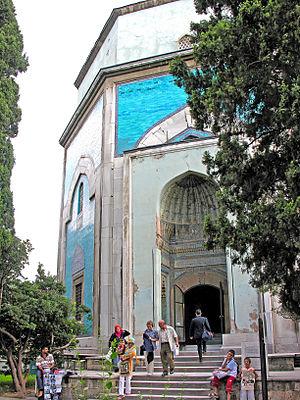
Le Mausolée vert est le mausolée du cinquième Sultan ottoman,